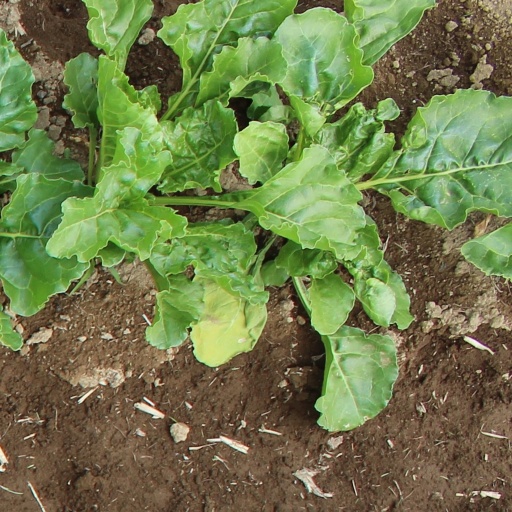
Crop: sugar beet